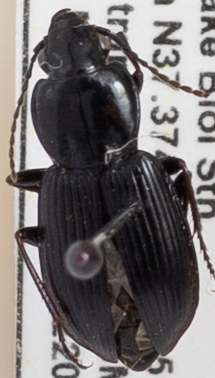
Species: Pterostichus mutus
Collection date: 2022-05-31
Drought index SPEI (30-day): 0.47
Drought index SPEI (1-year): -0.71
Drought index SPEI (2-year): -0.1